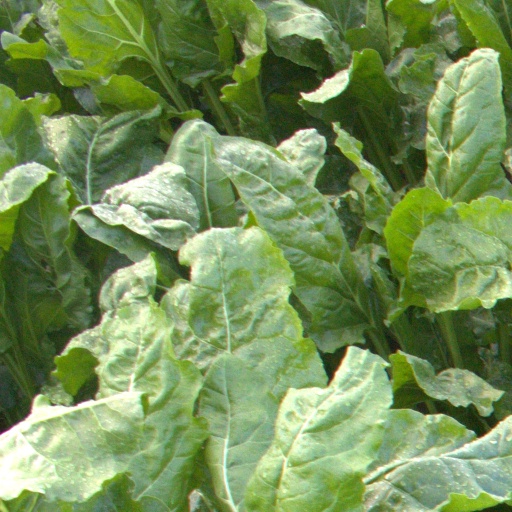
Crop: sugar beet